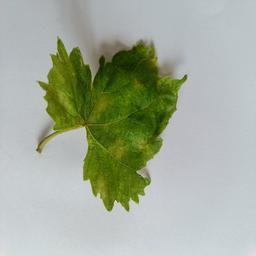
Label: Downy Mildew